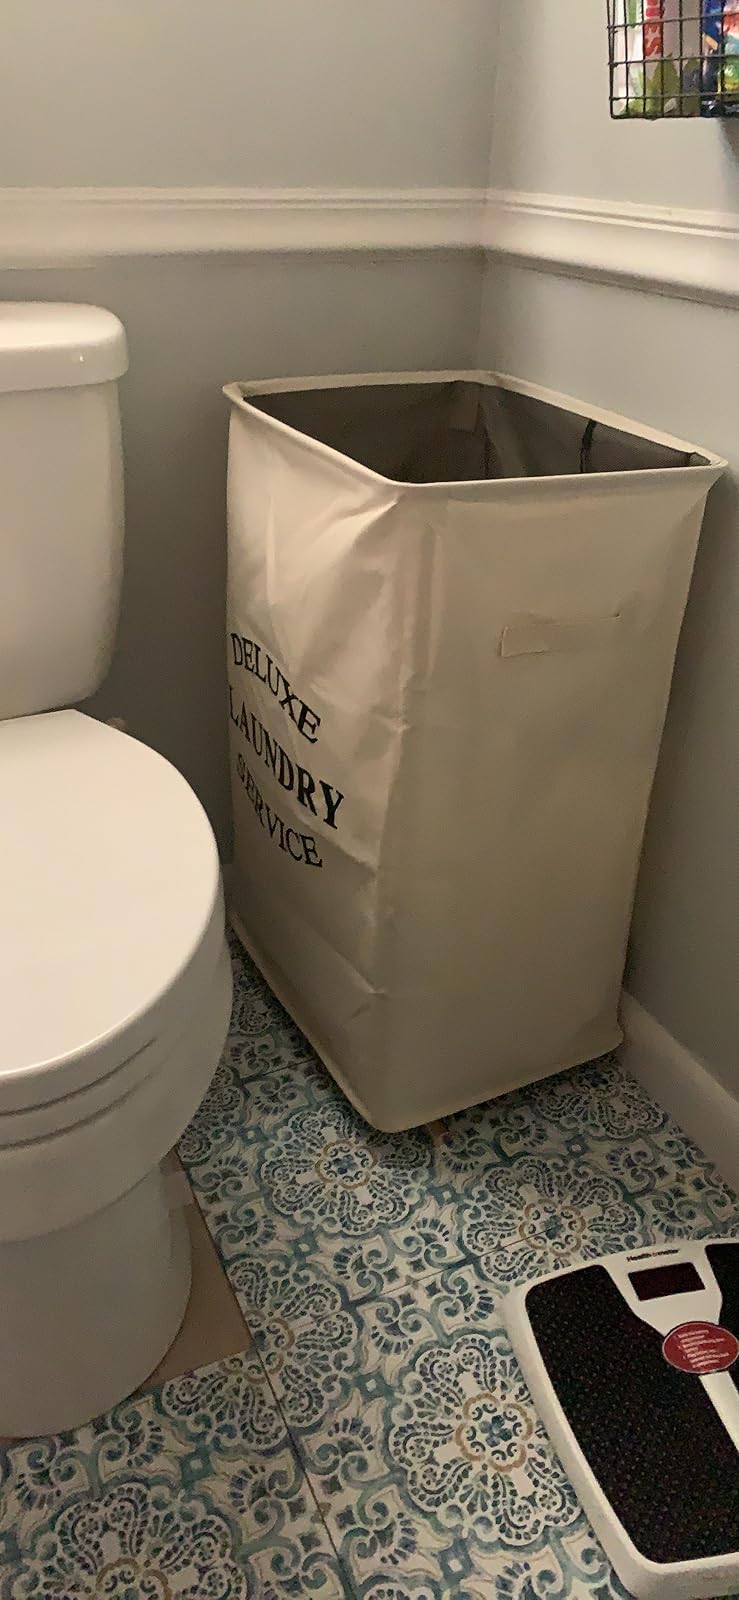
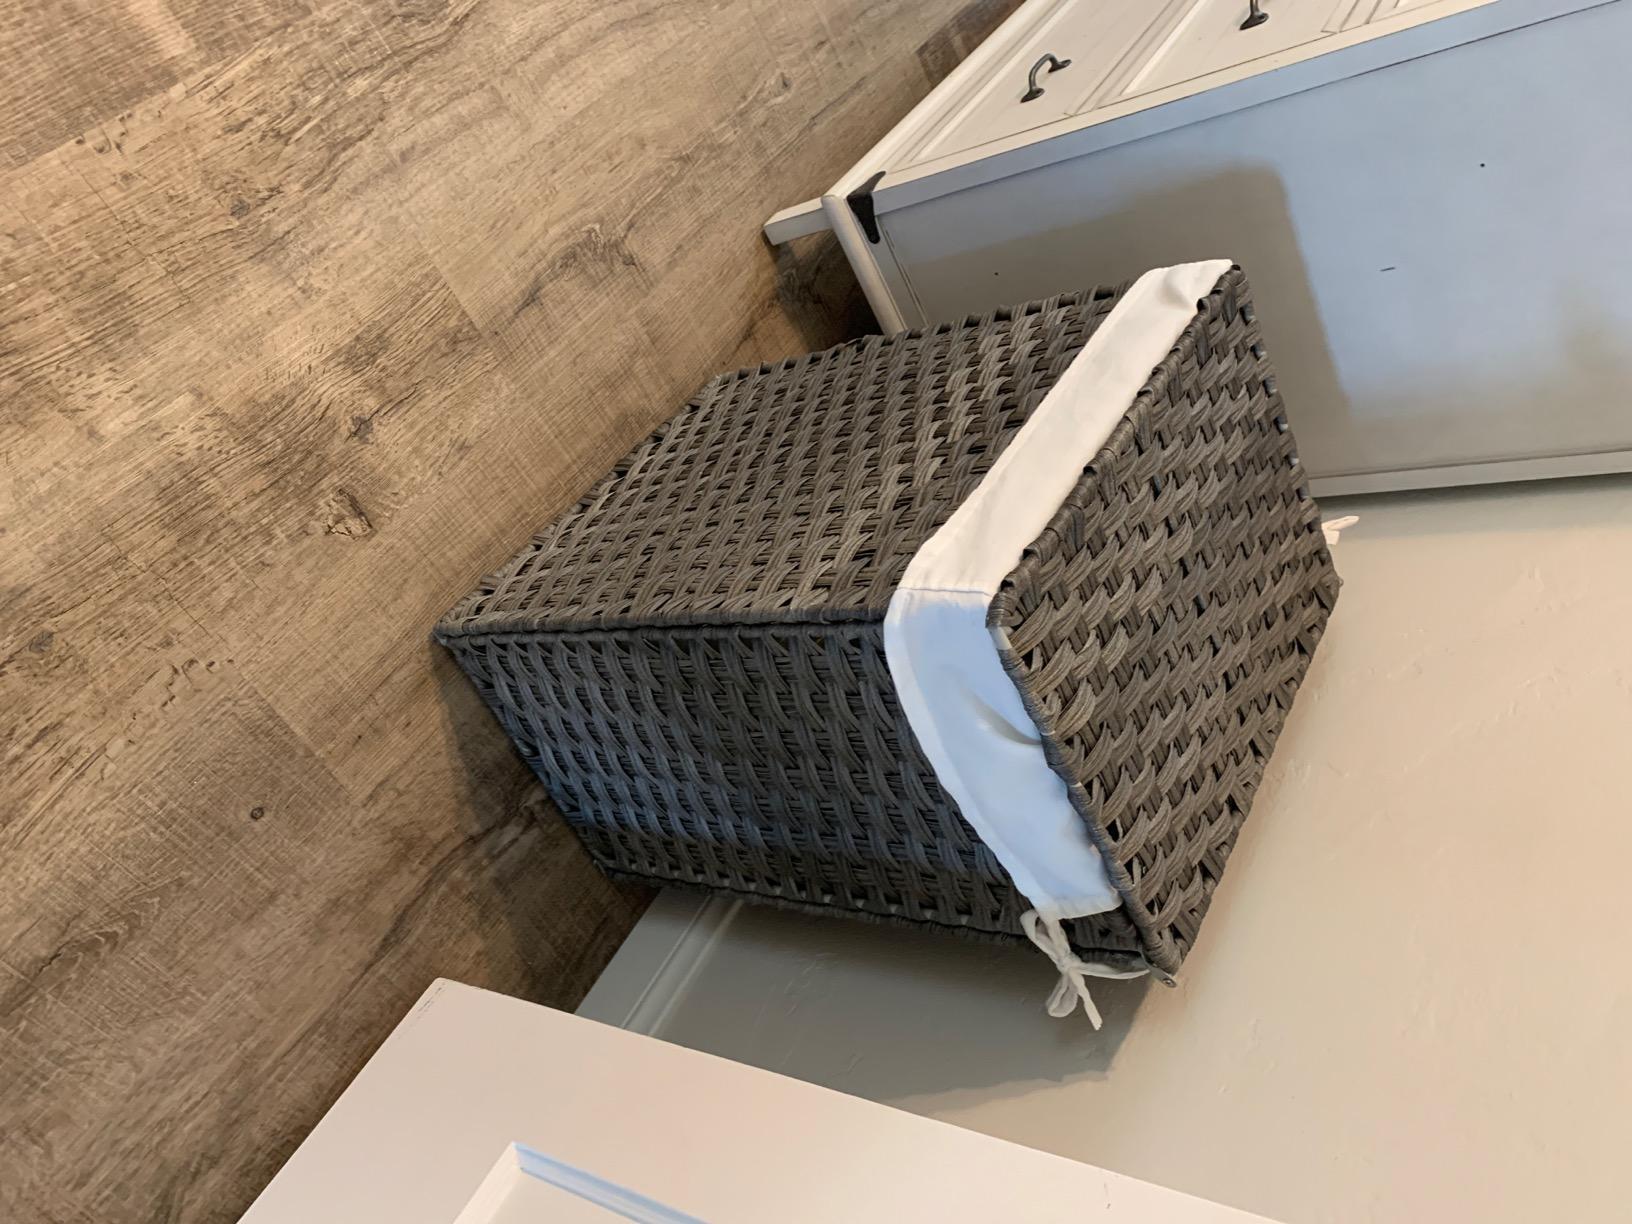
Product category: items_hamper
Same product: no